West Jiading station

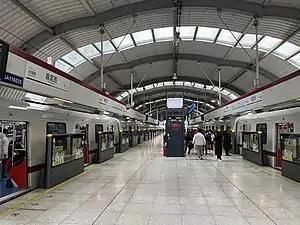

West Jiading is a station on Line 11 of the Shanghai Metro.